Genome architecture mapping

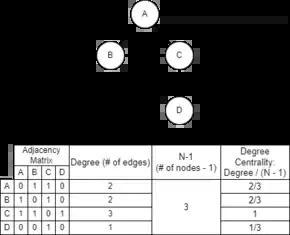

Once cosegregation of all of the targeted genomic windows has been calculated, related subsets or "communities" within the set of windows can be approximated via graph analysis.